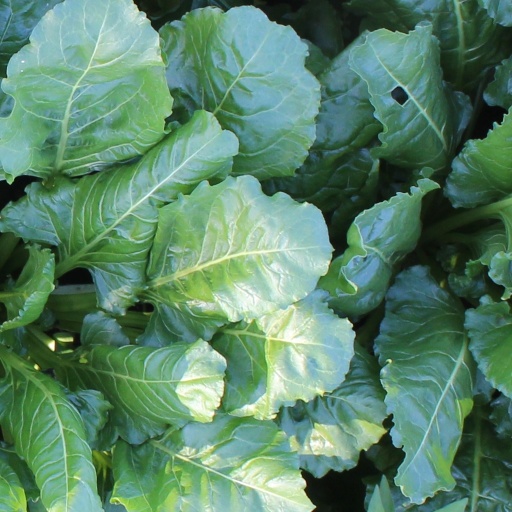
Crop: sugar beet